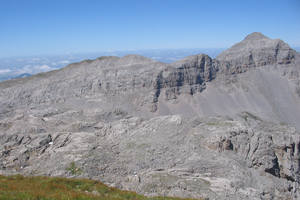
Le Pic d'Anie et une partie de son lapiaz, vu depuis la Table des Trois Rois
Le pic d'Anie est un sommet des Pyrénées béarnaises, d'une altitude de 2 504 mètres. Situé sur la commune de Lées-Athas, c’est le plus haut sommet du cirque de Lescun, en vallée d'Aspe.